Manufacturers Association of Israel

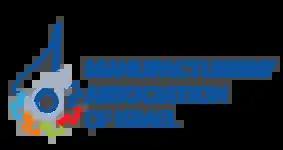
Manufacturers Association of Israel logo

The Manufacturers’ Association of Israel (MAI) (Hebrew: התאחדות התעשיינים בישראל) is the umbrella organization and representative body of all industrial sectors in Israel including the private, public, kibbutz, and government industries. With a membership of over 1,800 organizations responsible for more than 90% of the industrial output, the Manufacturers’ Association of Israel is the largest and most influential economic organization in the country. Dr. Ron Tomer has led the organization as President since January 30, 2020. Headquartered in Tel Aviv, the Manufacturers’ Association of Israel has three other regional branches. The Northern branch, located in the city of Haifa, serves over 600 different member organizations which are responsible for around one third of all the industrial manpower in Israel. The Jerusalem branch, located in the city of Jerusalem, serves over 130 different member organizations. The Southern branch, located near the city of Be’er Sheva, serves over 350 different member organizations.